Krali Marko Crag

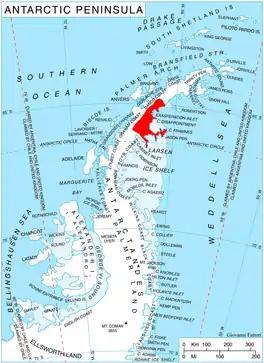
Location of Oscar II Coast on Antarctic Peninsula.

Krali Marko Crag is the rocky ridge extending 6.45 km in west-southwest to east-northeast direction, 1.57 km wide, and rising to 851 m in the east part of Voden Heights on Oscar II Coast in Graham Land. It surmounts Scar Inlet to the east. The feature is named after the settlement of Krali Marko in Southern Bulgaria.